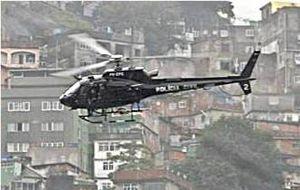
La Coordenadoria de Recursos Especiais est une unité SWAT au sein de la police civile de l'État de Rio de Janeiro au Brésil créée le 4 juillet 1969.